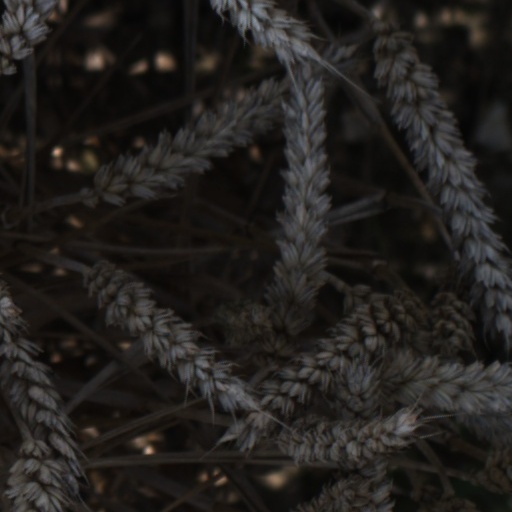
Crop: wheat